Glencorse

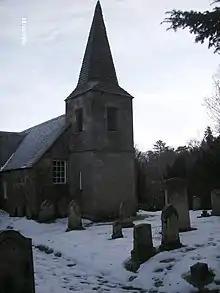
Glencorse Old Church (geograph 2174449)

The 1647 parish church was rebuilt. It was repaired and rebuilt several times from 1661 to 1691 and then mostly destroyed in a fire in 1697. The church (now known as the Glencorse Old Kirk) was rebuilt in 1699 with the north and south aisles being added and accommodation for 180 people. A tower and belfry were added to the church during renovations in 1811. The author Robert Louis Stevenson attended services in the church in his youth when he lived in Swanston village nearby and once described the Old Kirk as the "most delightful place on earth." Stevenson's letters to his friends often mention the Old Kirk and he used his memories as models for the churches in his books ""A Lowder Sabbath Morning,"" ""Weir of Hermiston"" and ""The Body Snatcher"." Locally in Penicuik and Midlothian the Glencorse kirkyard was nicknamed "the Pirates Graveyard" due to the skull and crossbones on the graves despite this being a common feature on many graves.